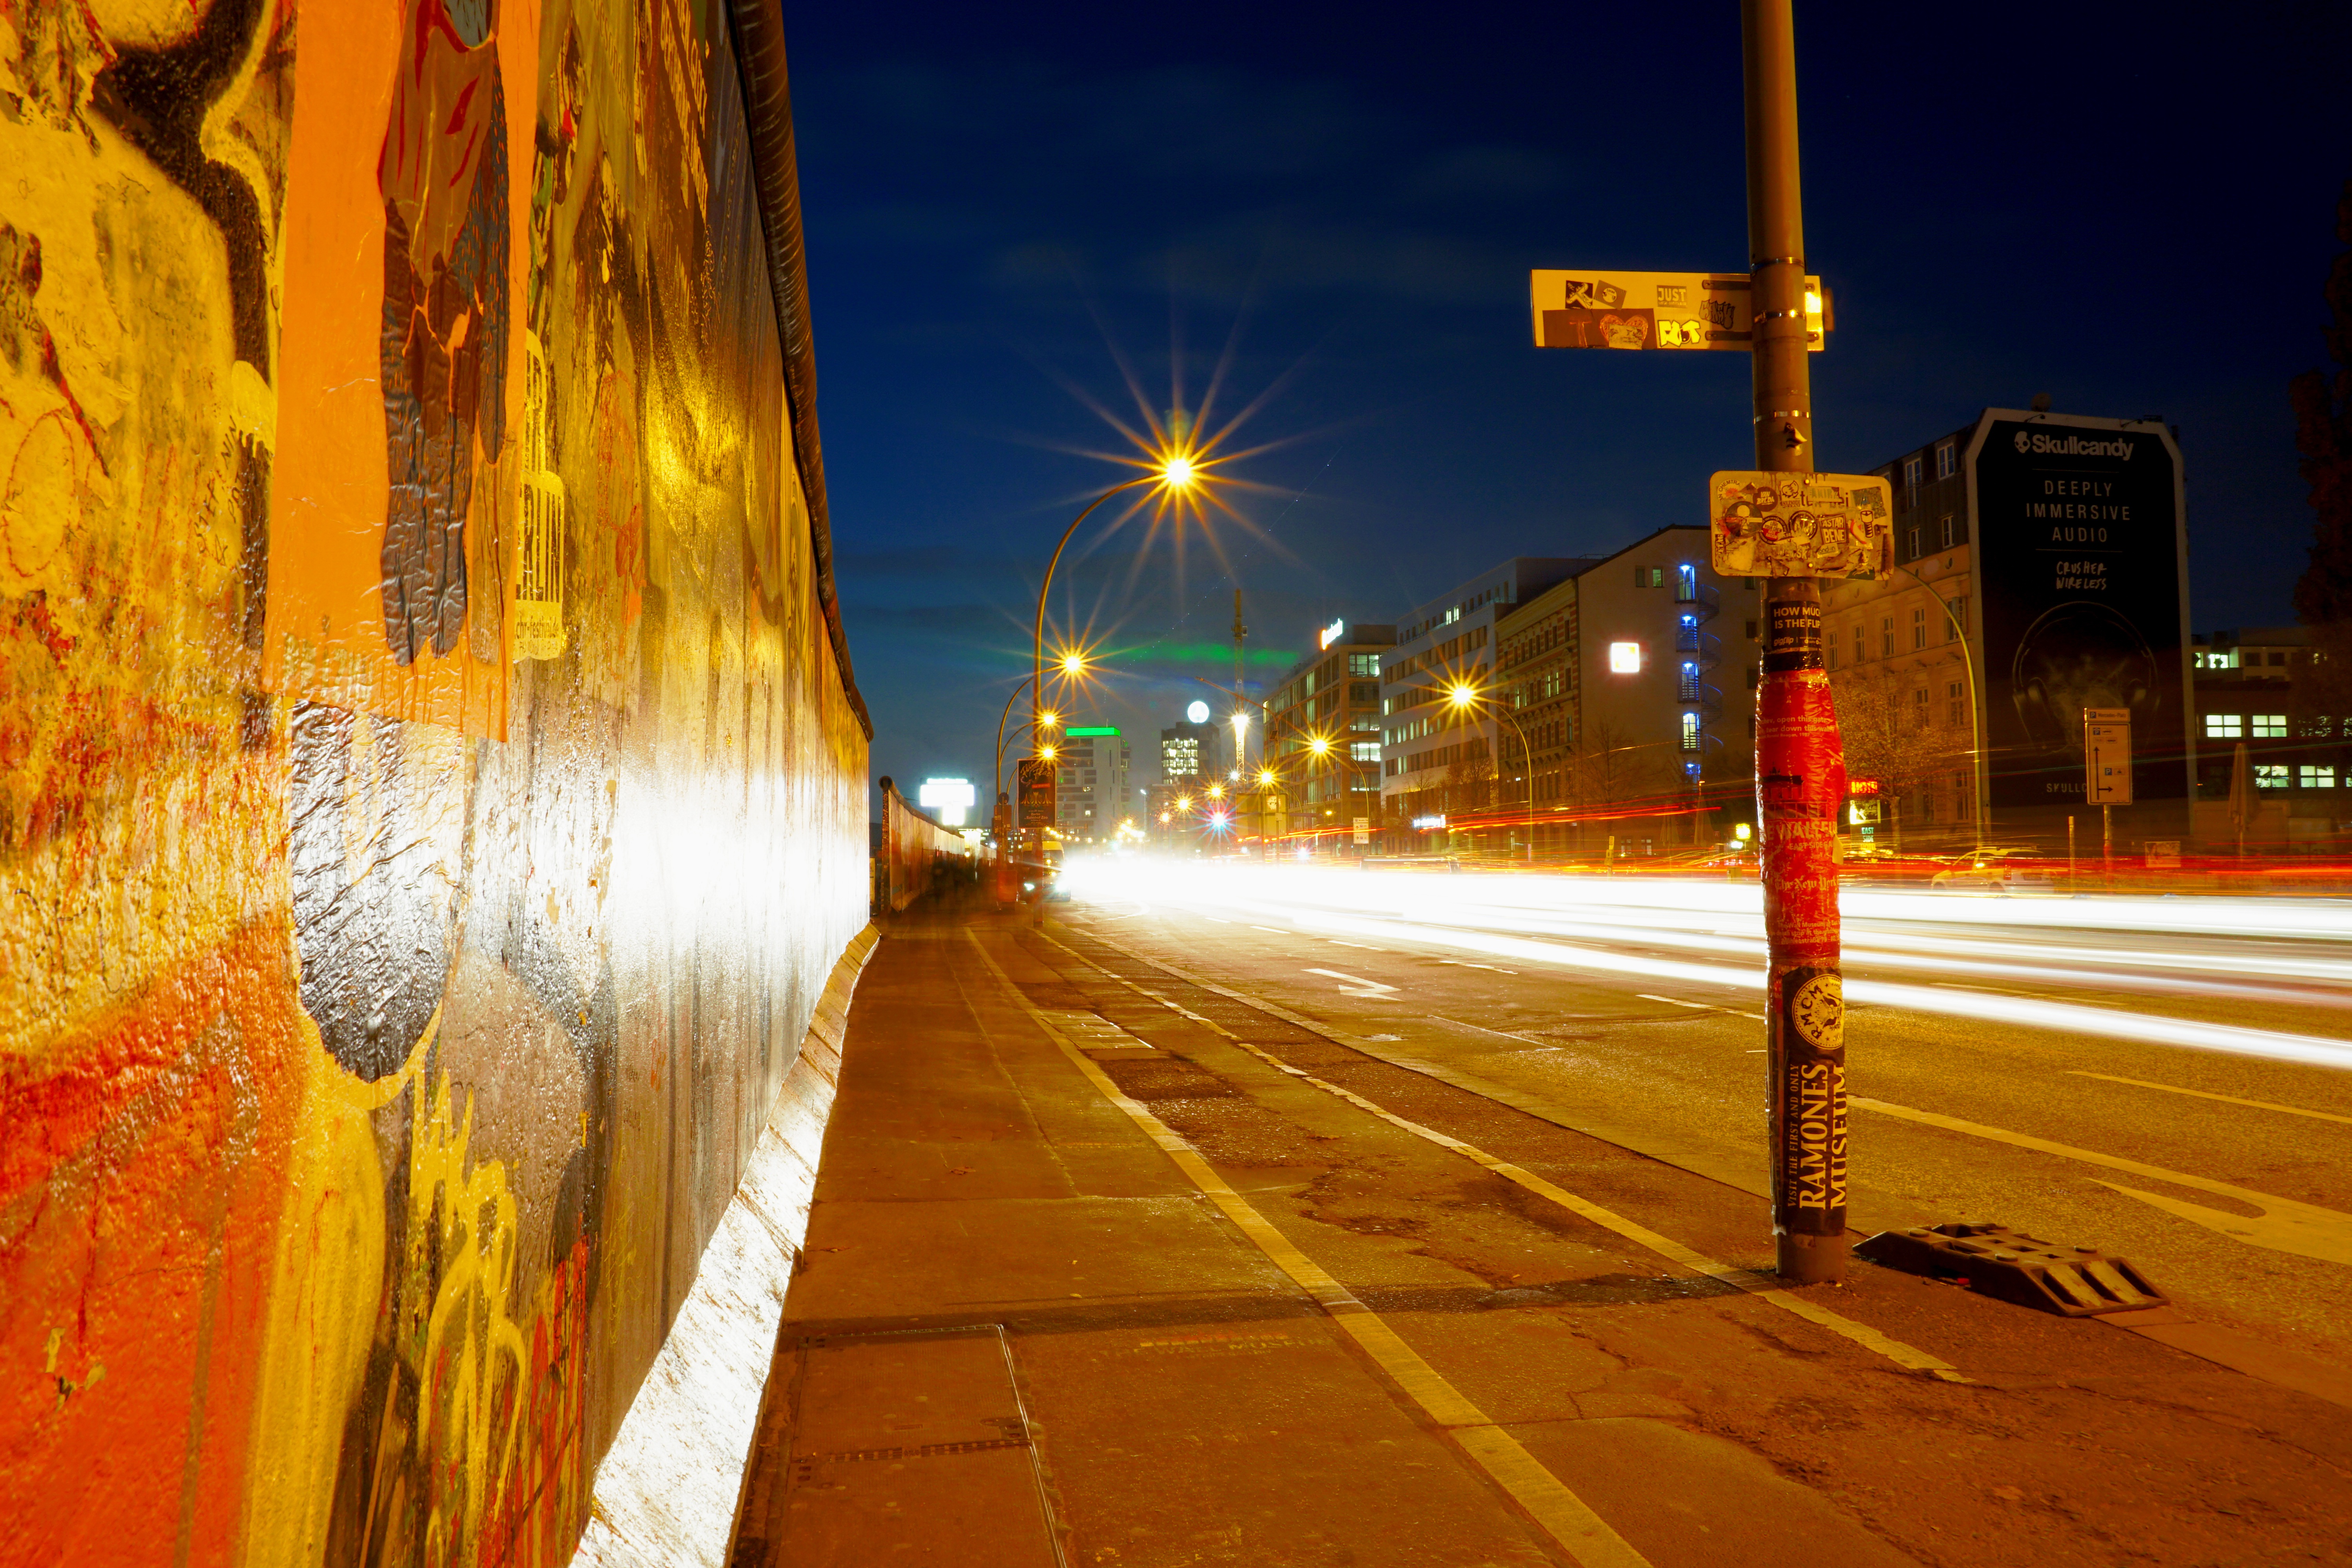
light, road, street, night, morning, evening, street light, lighting, infrastructure, urban area